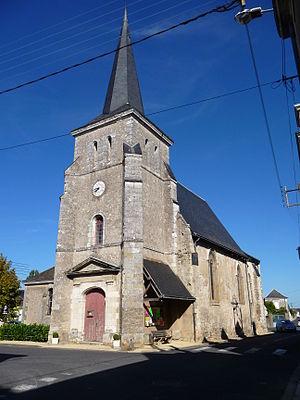
Église Saint Quentin - Channay sur Lathan
Cet article recense une partie des monuments historiques d'Indre-et-Loire, en France.
Channay-sur-Lathan est une commune française située dans le département d'Indre-et-Loire, en région Centre-Val de Loire.
L'église Saint-Quentin de Channay-sur-Lathan est située dans le département de l'Indre-et-Loire.